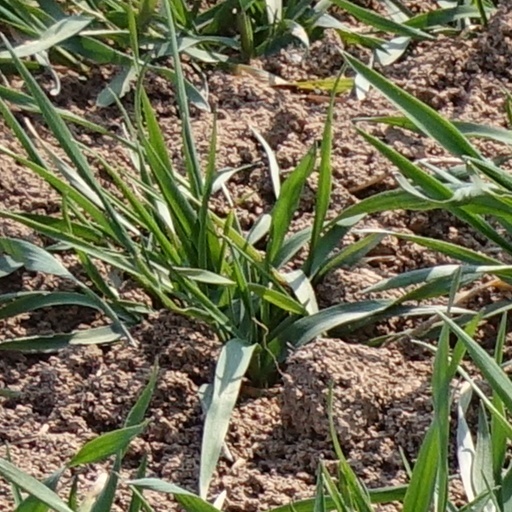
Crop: wheat